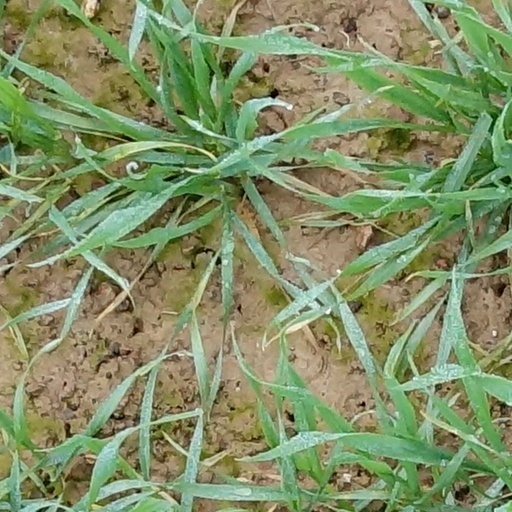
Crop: wheat